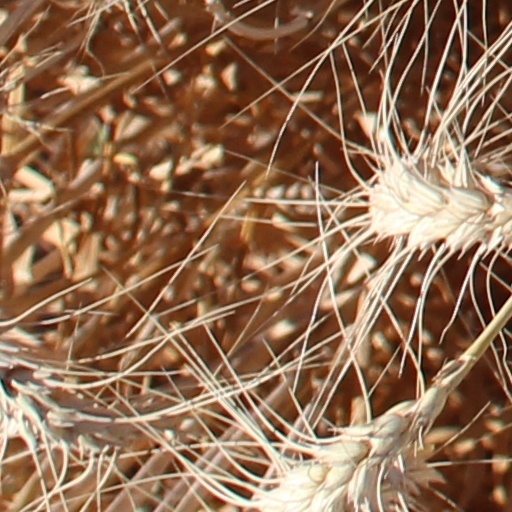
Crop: wheat